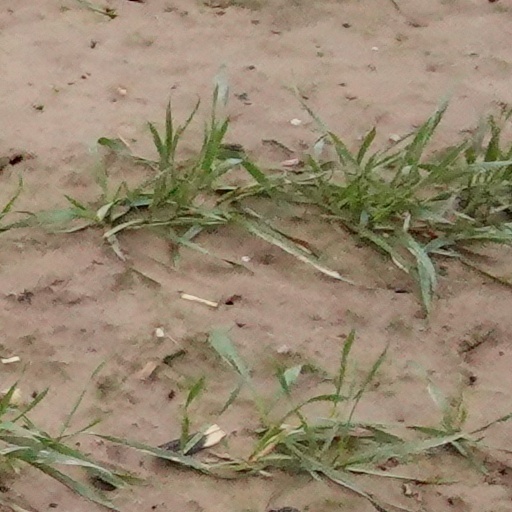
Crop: wheat